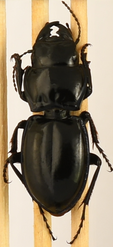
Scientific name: Pasimachus elongatus
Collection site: Central Plains Experimental Range NEON (CPER), plot CPER_006